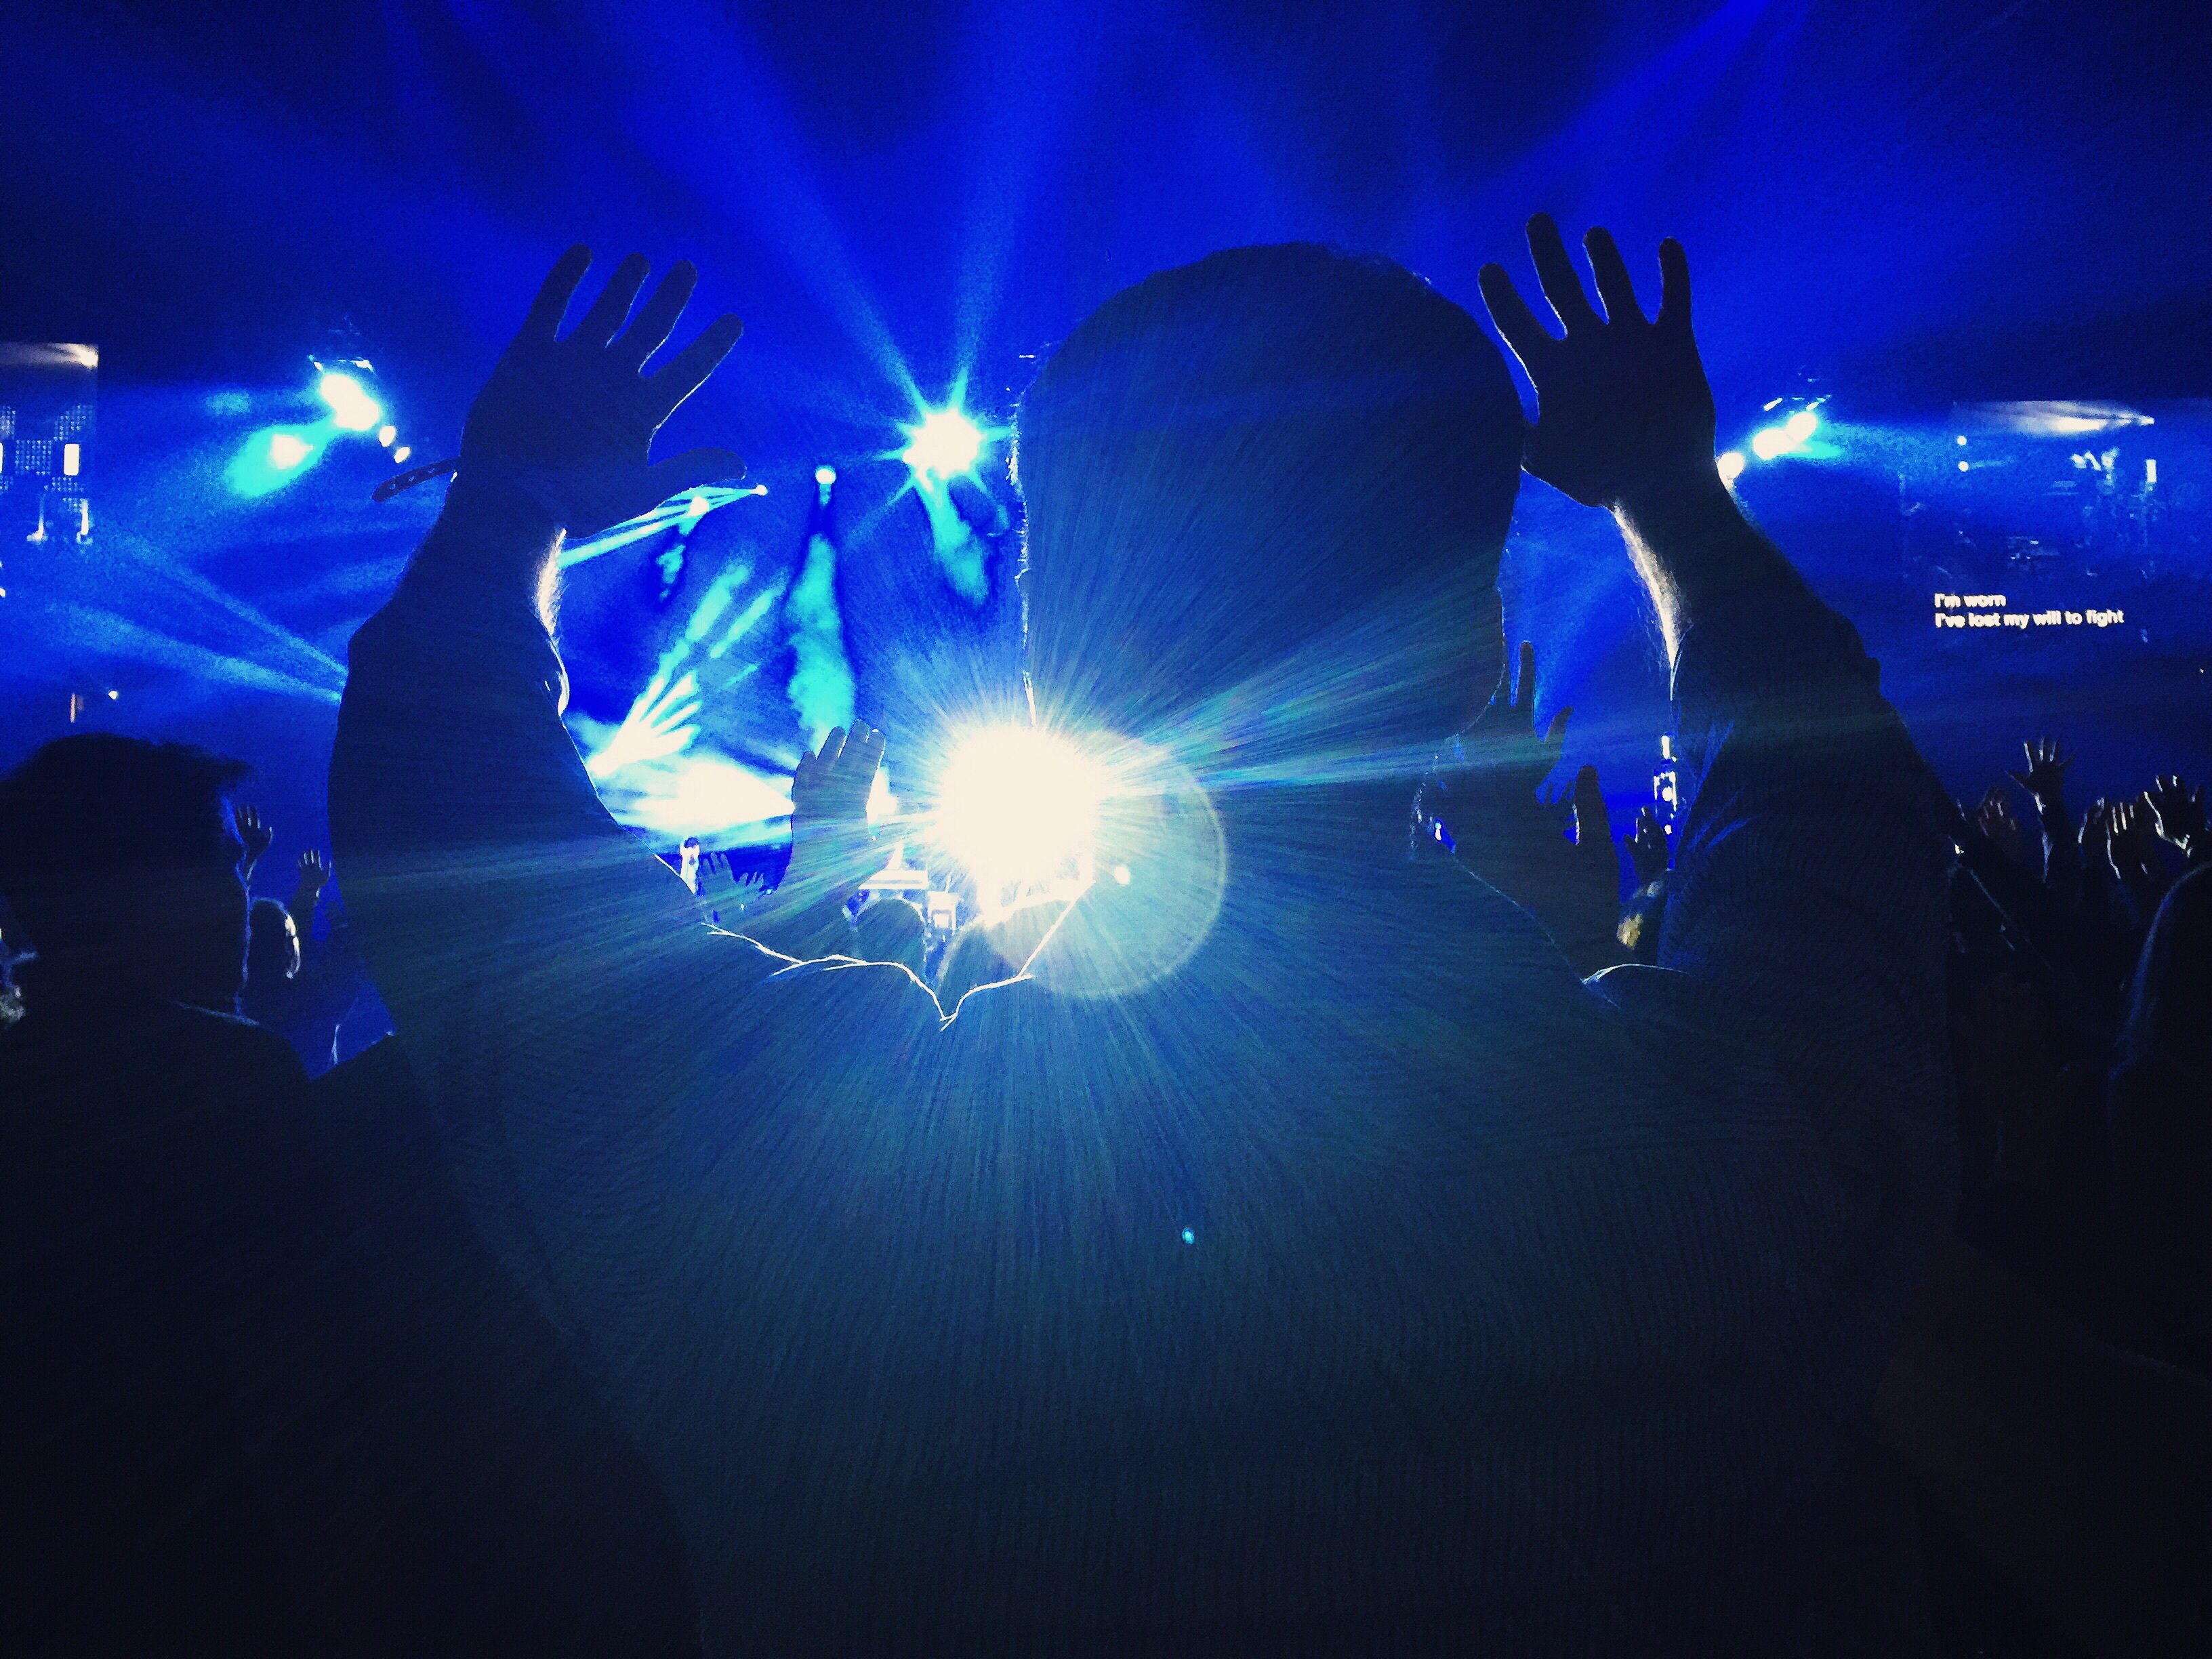
silhouette, music, light, people, celebration, concert, dance, young, drink, club, lifestyle, cheerful, stage, fun, happy, happiness, performance, party, joy, entertainment, disco, nightclub, hands up, clubbing, rock concert